2012 Roger Federer tennis season

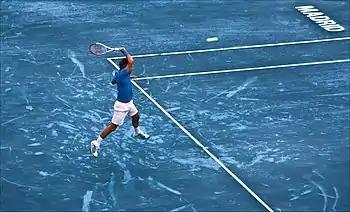
Federer became the first and currently only man to win a tournament on blue clay.

Federer started off his clay court season with the Madrid Open. He received a bye to the second round, where he faced Milos Raonic. After dropping the first set, Federer saved seven break points in the next two sets to hold off Raonic and win the match in the third-set tiebreak. Federer then played Frenchman Richard Gasquet in the third round, and flew to a win in less than an hour, winning in straight sets. In the quarterfinals, Federer defeated Spaniard David Ferrer in straight sets, losing only six points on his serve, and extended his undefeated record against Ferrer. He defeated Janko Tipsarević in the semifinals in straight sets in just over an hour, and also extended an undefeated record against him. In clinching a spot in the final, Federer broke Ivan Lendl's record for the most combined Championship Masters Series finals, which includes his finals appearances at Masters 1000 events, and stands alone at 32 finals reached. In his 104th career final, he defeated Tomáš Berdych in three sets after dropping the first set. With his win, he regained the world no. 2 ranking from Spaniard Rafael Nadal. He also won his third Madrid Masters title and tied Nadal's record of 20 ATP World Tour Masters 1000 titles.